Foreign relations of Ghana

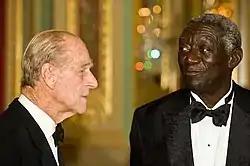
Recipient of the 2008 Chatham House Prize and 10th President of Ghana John Kufuor with Prince Philip, the Husband of the Head of the Commonwealth and Queen of the United Kingdom, Elizabeth II.

As an example of Ghana's interest in regional cooperation, the country enthusiastically endorsed formation of the Economic Community of West African States (ECOWAS) in 1975. This organisation was created specifically to foster inter-regional economic and political cooperation. It has served as a useful vehicle for contacts with neighbouring West African governments and for channelling increased Ghanaian exports to regional markets. Since 1990 ECOWAS has been engaged in a peacekeeping mission in Liberia to which Ghana has contributed a large contingent of troops. Ghana has participated in other international peacekeeping efforts as well, sending soldiers to operations of the United Nations (UN) in Cambodia in 1992-93 and Rwanda in 1993–94.